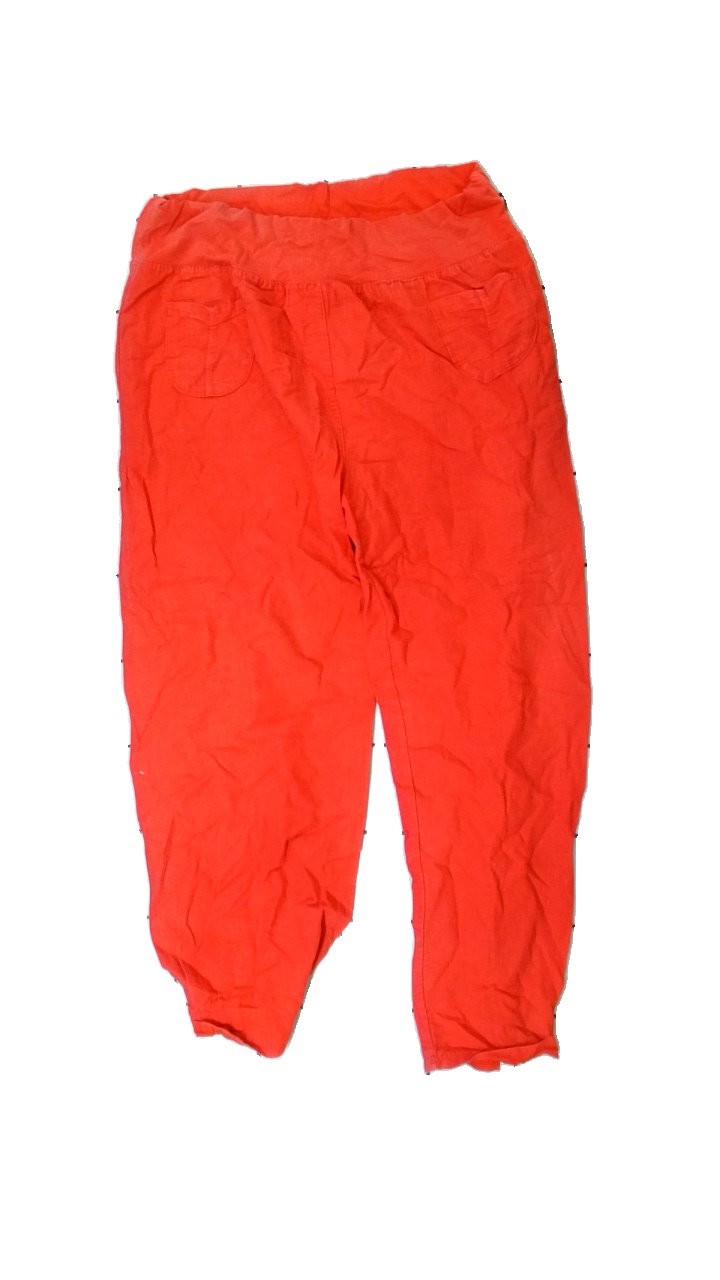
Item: Trousers (Ladies)
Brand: Missing
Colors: Red
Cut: Regular, Cropped
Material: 100% cotton
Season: All
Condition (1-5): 3
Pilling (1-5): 4
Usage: Recycle
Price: <50